Bonitasaura

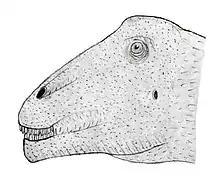
Illustration of the head

"Bonitasaura" measured in length, and had a skull similar to another group of sauropods, the diplodocids. The lower jaw had a distinctive, sharp ridge immediately behind a reduced set of teeth. This ridge supported in life a sharp, beak-like keratin sheath that probably paired with a similar structure in the upper jaw. The keratin sheath worked much like a guillotine to crop vegetation raked into the mouth by the peg-like front teeth. This animal also had a rather short neck and robust projections of the back vertebrae for muscle attachment, indicating that the neck was used in vigorous exertions, probably during feeding.